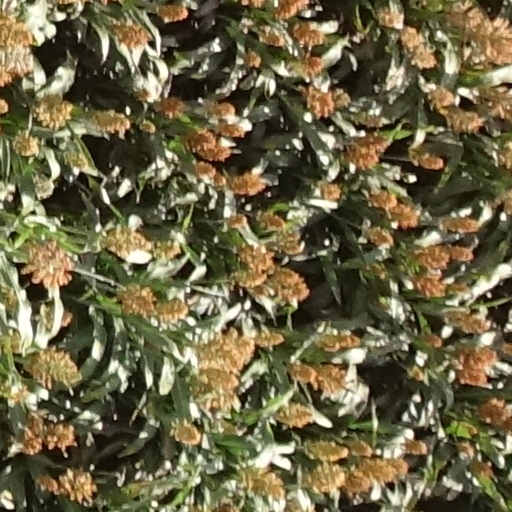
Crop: sorghum